Allocasuarina paradoxa

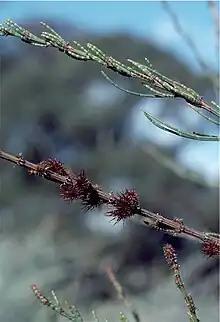
Immature female cones

Allocasuarina paradoxa is a species of flowering plant in the family Casuarinaceae and is endemic to Victoria. It is a dioecious or monoecious shrub that has branchlets up to long, the leaves reduced to scales in whorls of seven to eleven, the fruiting cones long containing winged seeds long.